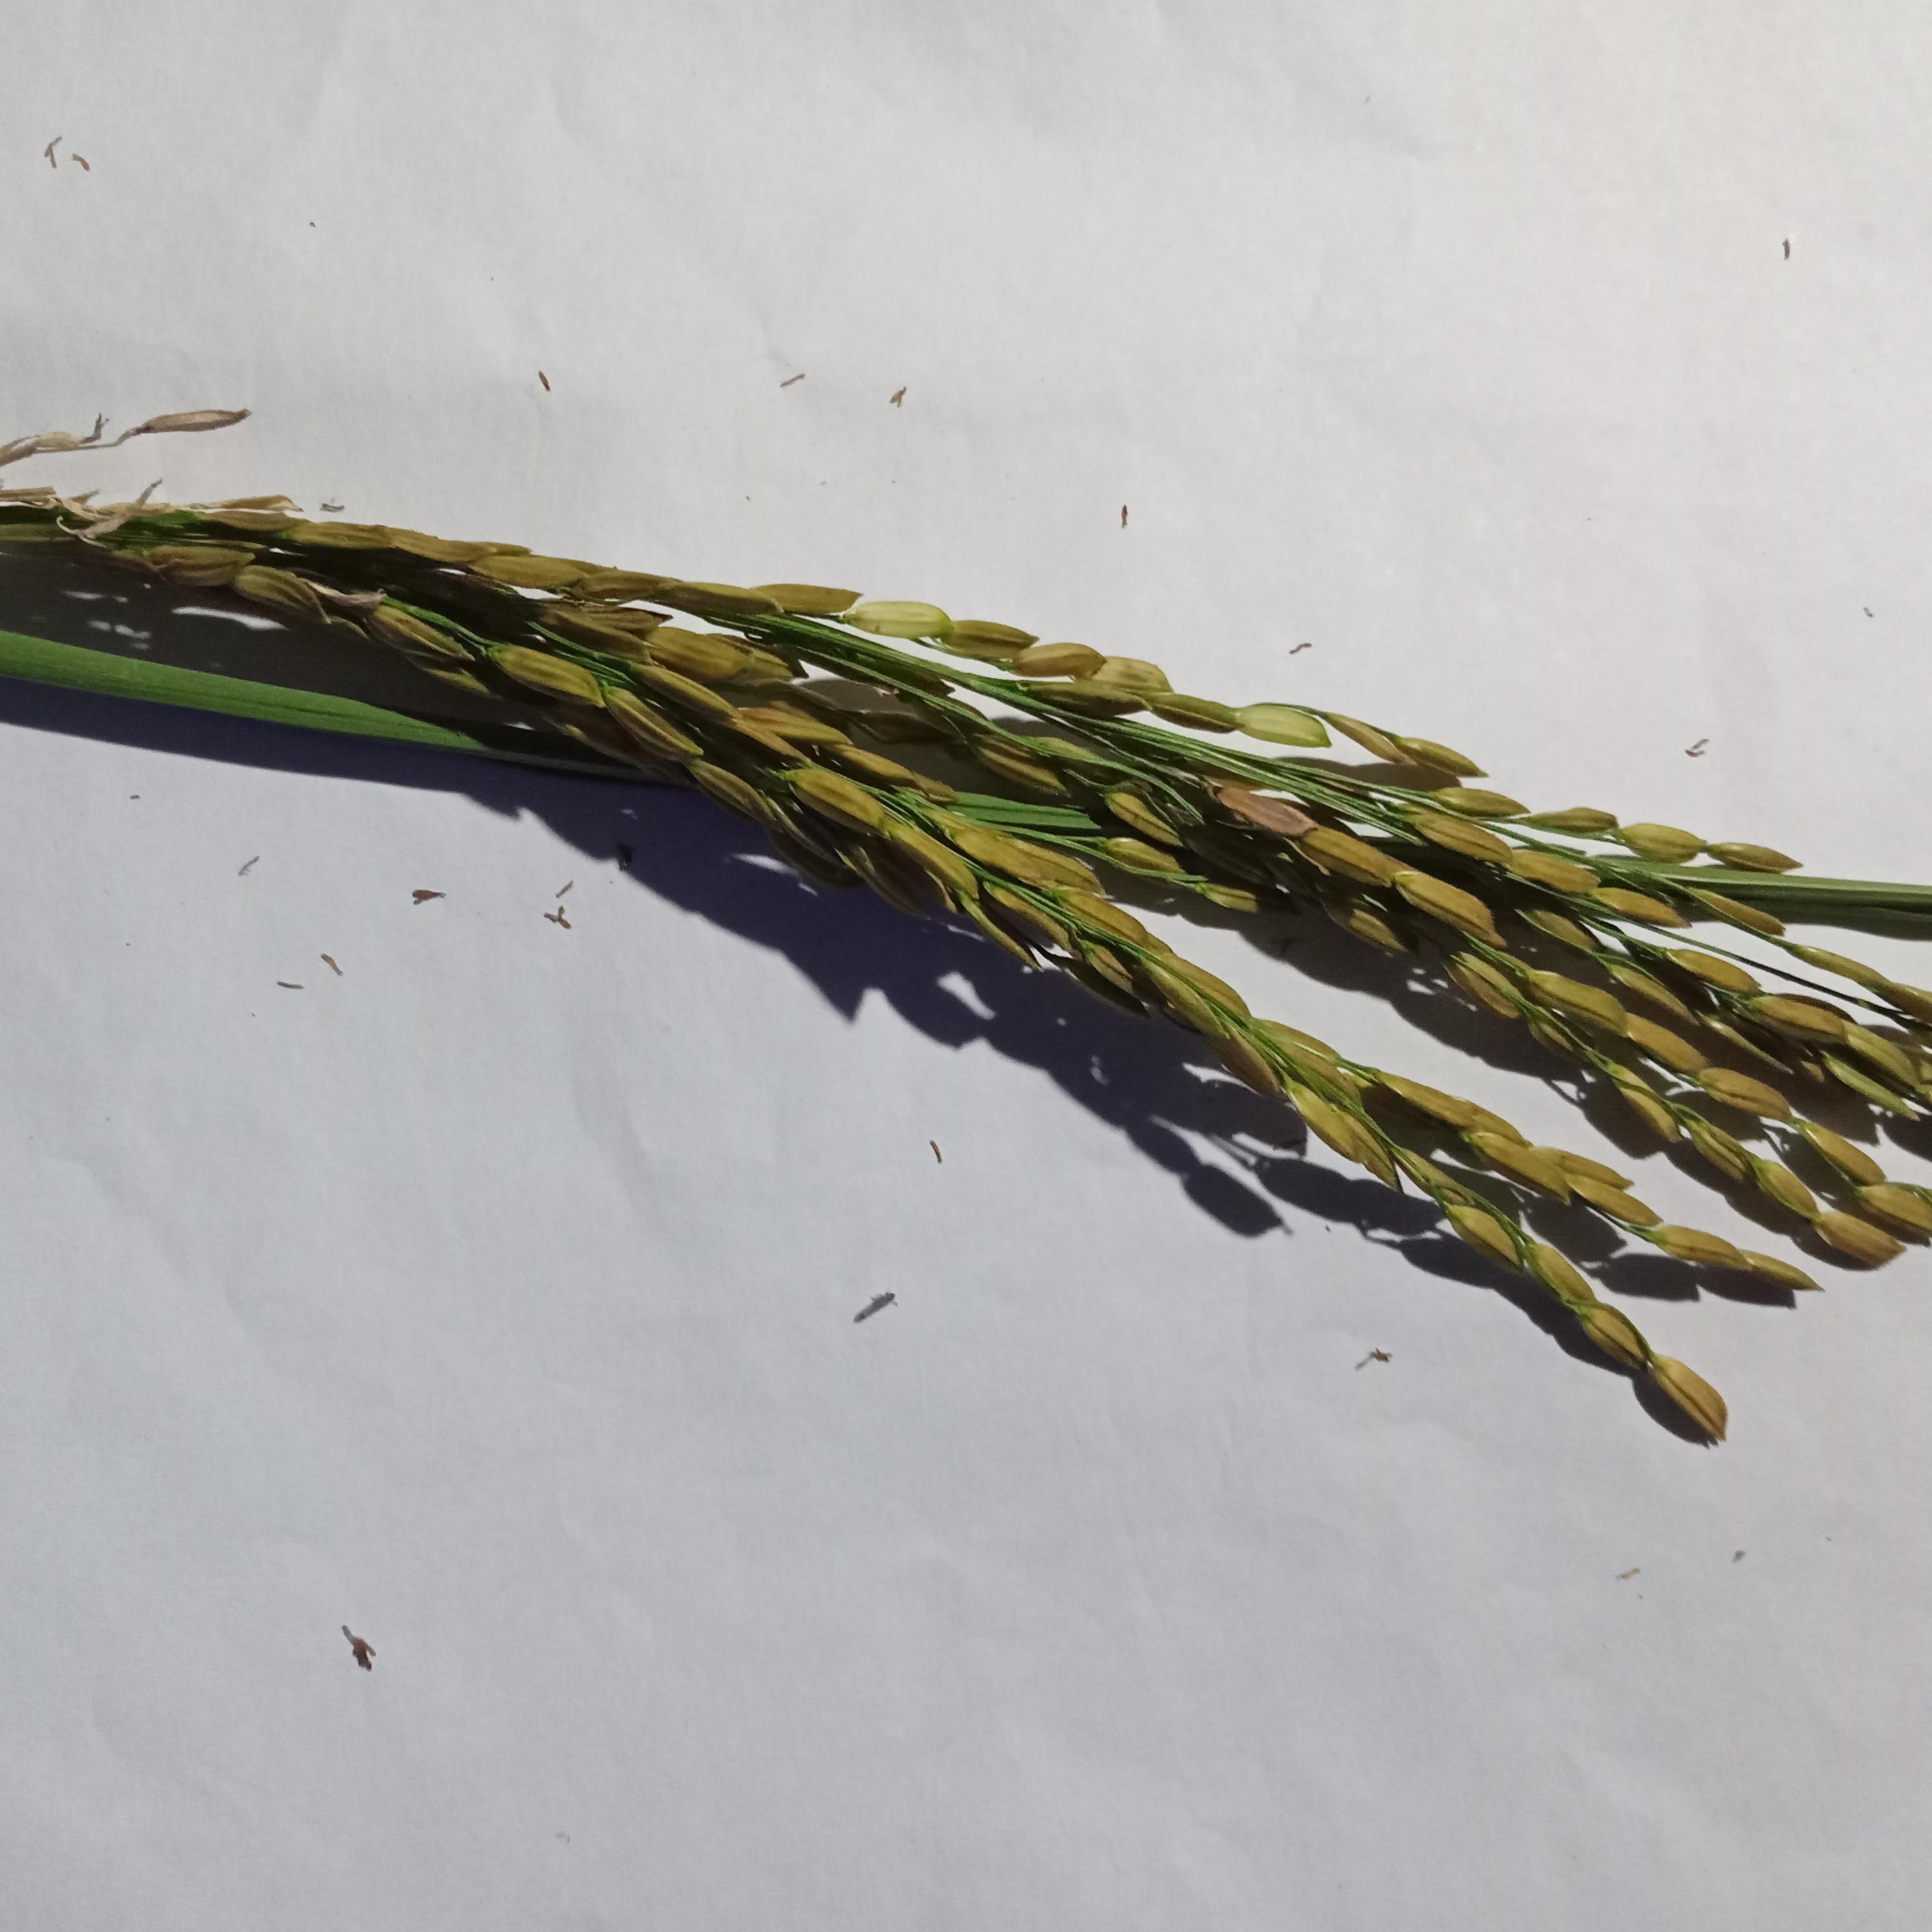
Label: Rice___Neck_Blast